Zalmon Richards

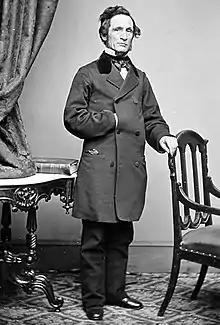
Photograph by Mathew Brady

Zalmon Richards (August 11, 1811 – November 1, 1899) was an American educator from Washington, D.C. He is best known as one of the founders and the first president of the National Teachers Association, now known as the National Education Association. Richards also played a large role in Congress passing a bill creating the Office of Education, precursor to the Department of Education. His former home in Washington, D.C., was designated a National Historic Landmark in 1965.